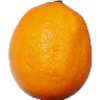
Label: Lemon Meyer 1